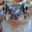
Label: frog